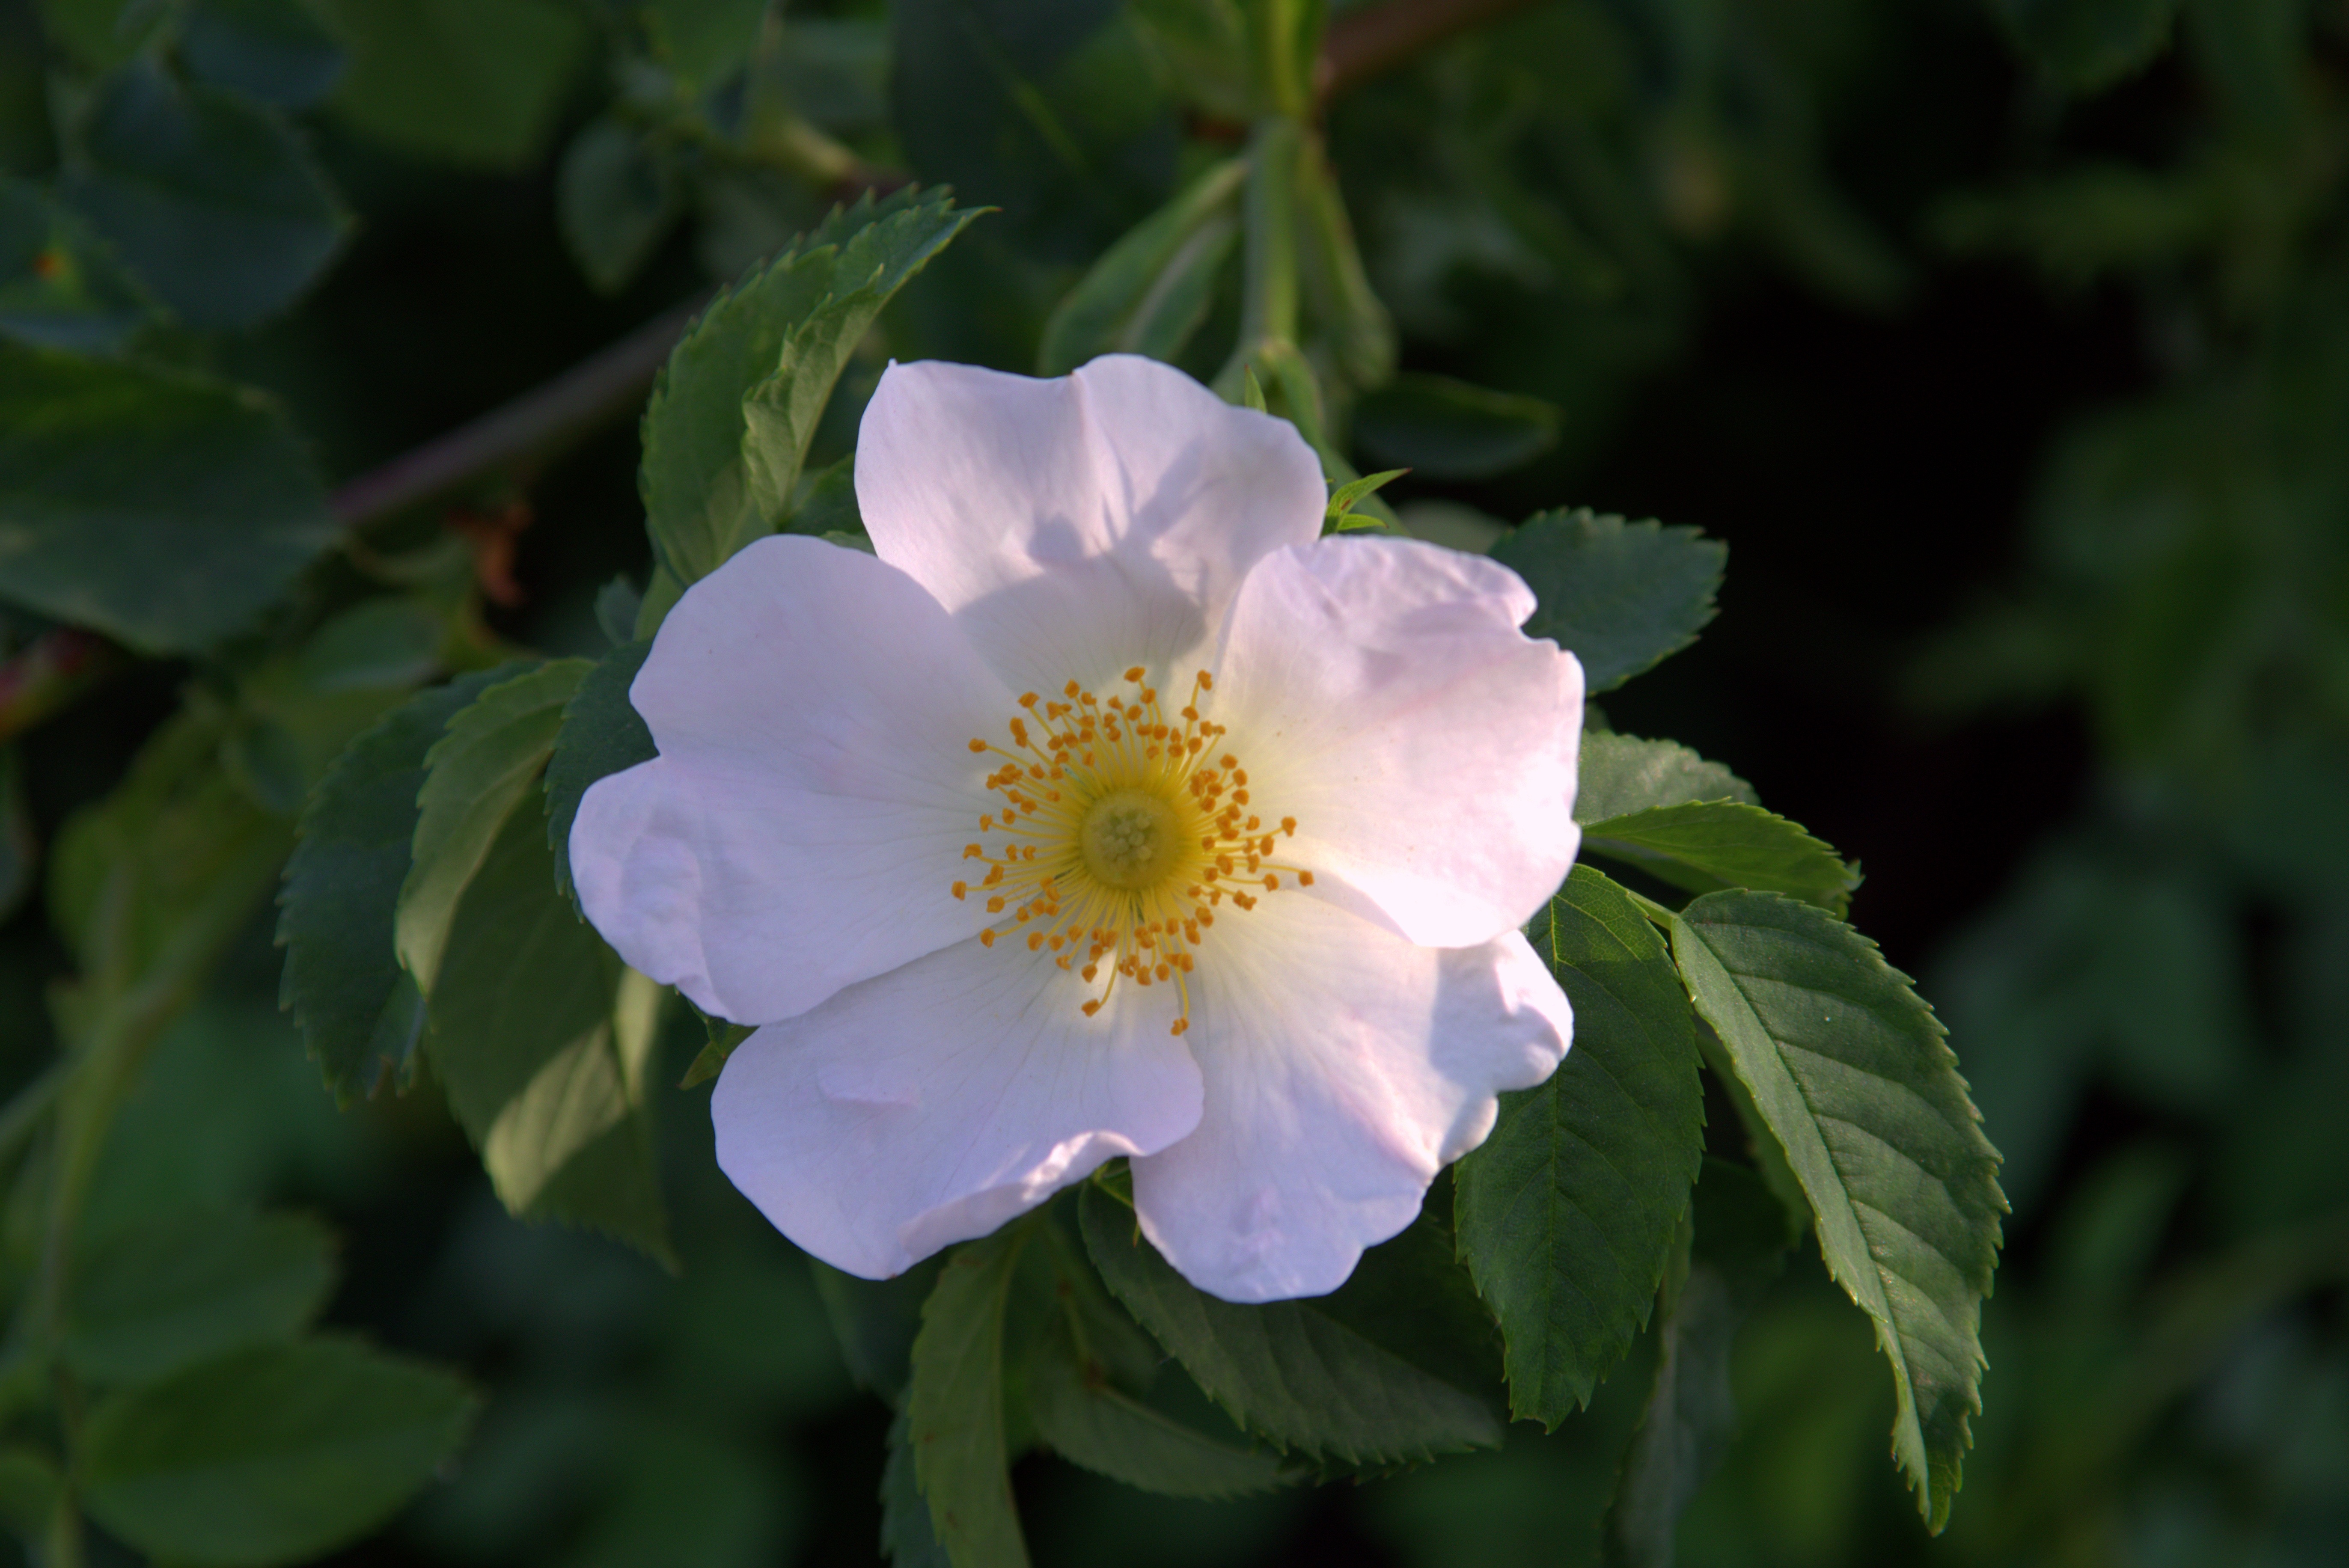
blossom, plant, white, flower, petal, summer, rose, green, botany, blooming, pink, flora, cream, shrub, flowering, floribunda, stamens, brightness, full bloom, wild rose, rosa canina, flowering plant, the petals, garden roses, rose family, flower wild rose, rosa rugosa, burnet rose, land plant, rose order, camellia sasanqua, rosa rubiginosa, rosa gallica, multiflora rose, prickly rose